William Prindle Livery Stable

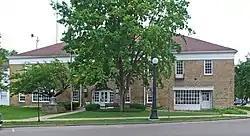

The William Prindle Livery Stable is a farmer stable located at 323 West Michigan Avenue in Marshall, Michigan. It was listed on the National Register of Historic Places in 1982. It currently serves as the city hall for Marshall.